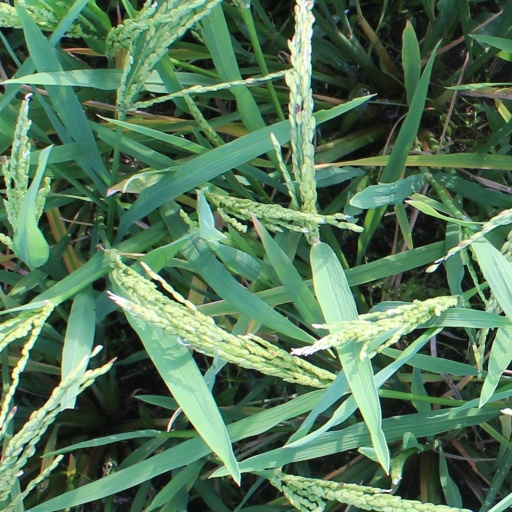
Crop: rice